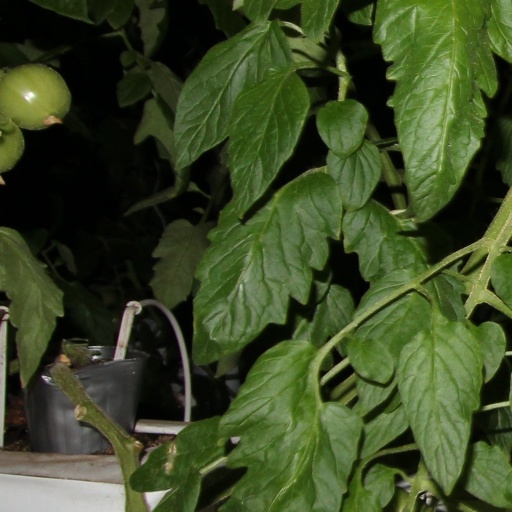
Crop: tomato